Ryan Reynolds

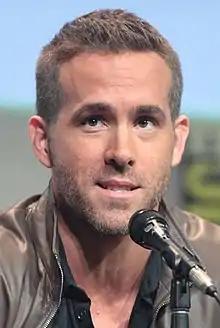
Reynolds promoting "Deadpool" at the 2015 San Diego Comic-Con

In 2012, Reynolds starred alongside Denzel Washington in the action thriller "Safe House", directed by Daniel Espinosa. Set in Cape Town, South Africa, Reynolds played Matt Weston, a CIA agent. His safe house is breached by mercenaries after Tobin Frost (Washington) is captured, forcing them to escape and find another house. While the film received mixed reviews, some critics praised Reynolds's performance, with "The Hollywood Reporter" describing it as "surprisingly well acted" and "IGN" highlighting it as a "terrific performance that is sure to be a highlight in his[...] career". He made a cameo appearance as Jared in the comedy "Ted" (2012). In 2013, Reynolds had starring voice roles in two DreamWorks Animation feature films. The first was in "The Croods", in which he voiced Guy, an inventive teenage caveboy who lives with his pet sloth, Belt. The second was in "Turbo", where he portrayed the titular protagonist, a garden snail who gains superspeed during a street race and dreams of becoming a champion in the Indianapolis 500 and 24 Hours of Le Mans.